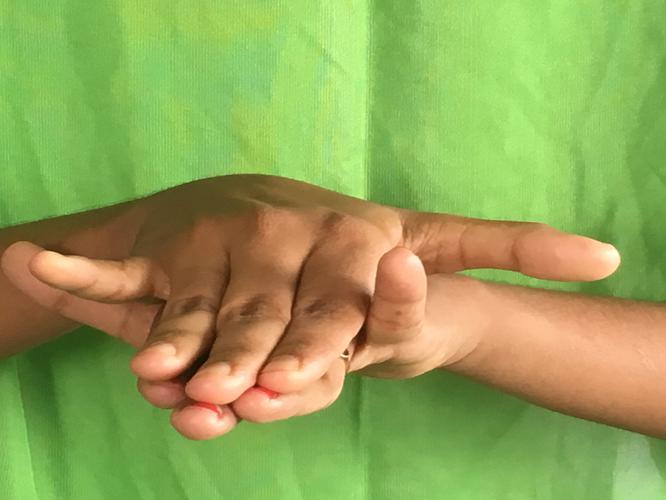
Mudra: Varaha
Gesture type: double_hand